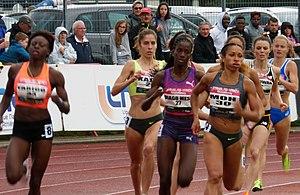
Noélie Yarigo est une athlète béninoise, spécialiste du 800 mètres, au parcours atypique. Elle est la deuxième coureuse béninoise à se qualifier pour les championnats du monde après Fabienne Feraez. En 2016, elle représente le Bénin aux Jeux olympiques de Rio de Janeiro et arrive en demi-finale, une grande première pour le Bénin depuis sa première participation en 1972. Noélie détient le record national sur 800 m avec une performance de 1 min 59 s 12.